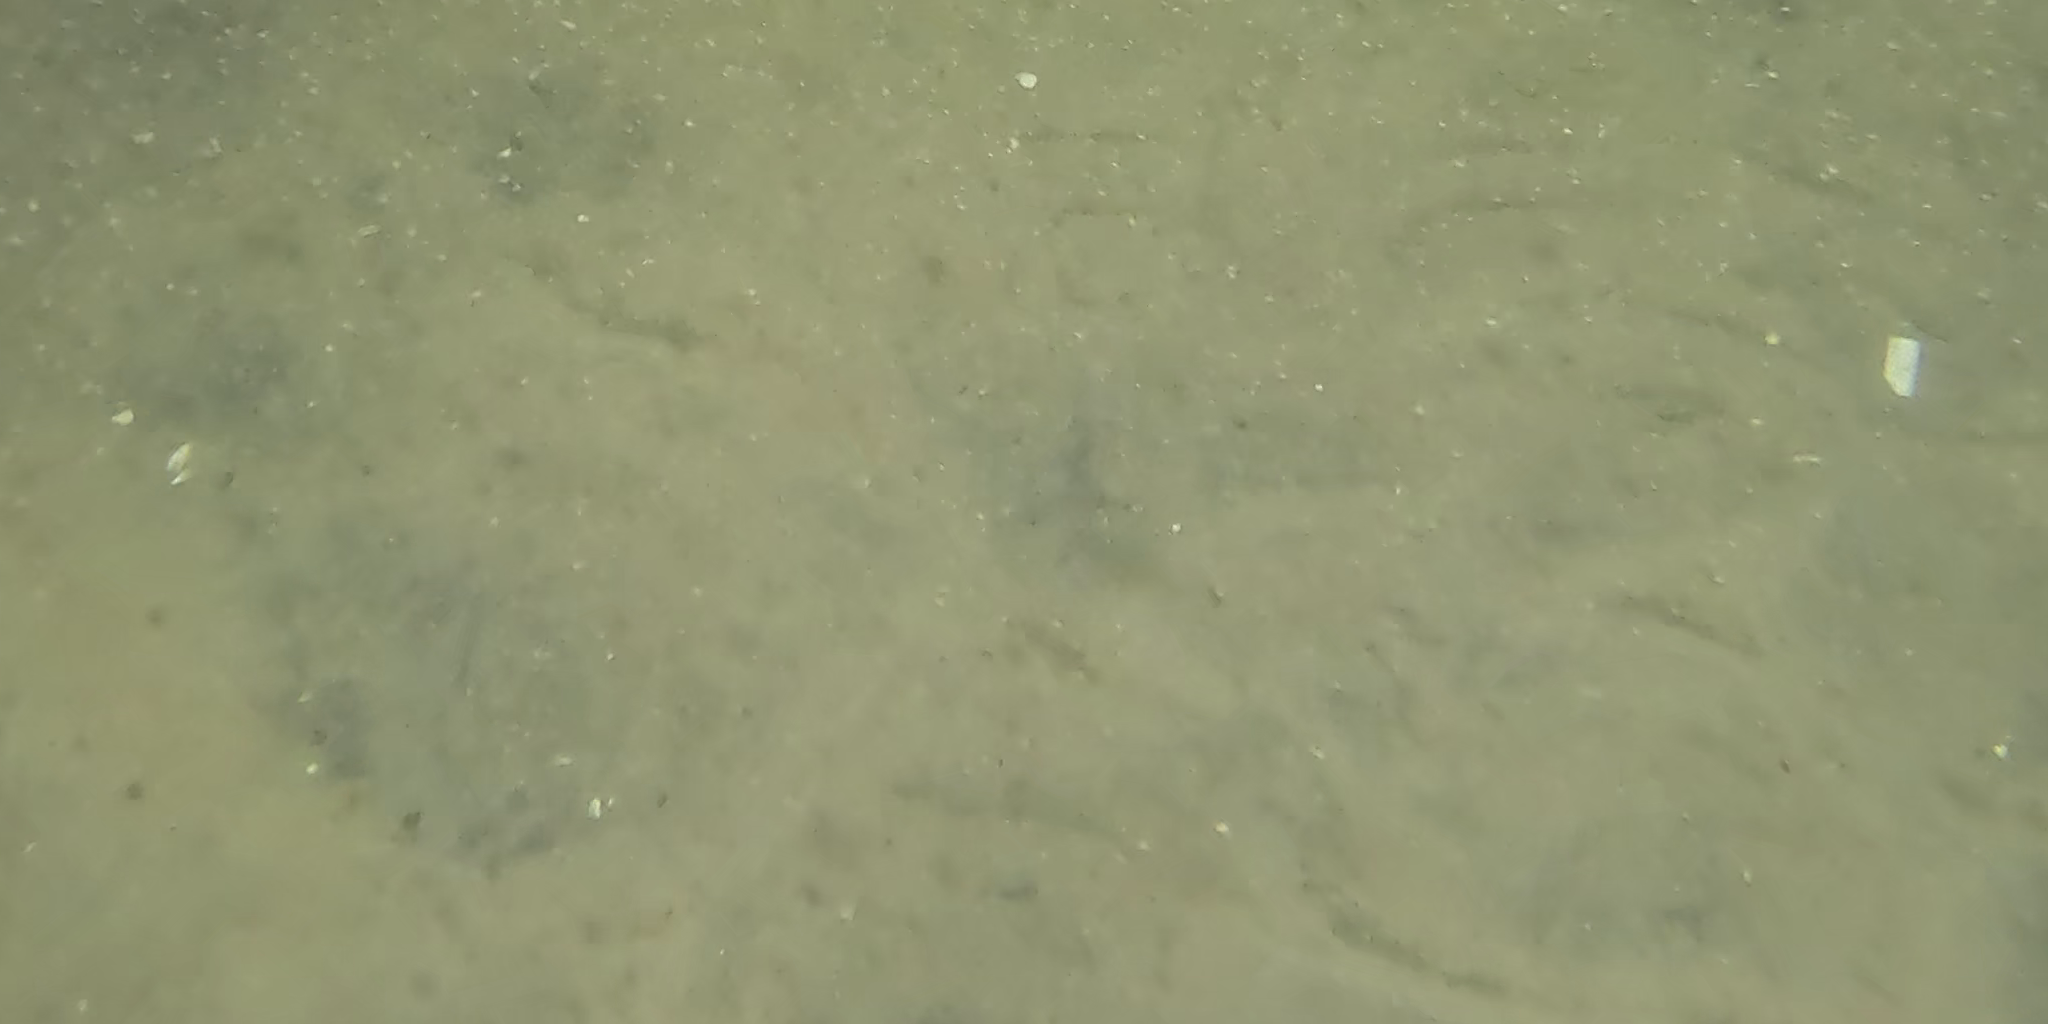
Seabed habitat: sand